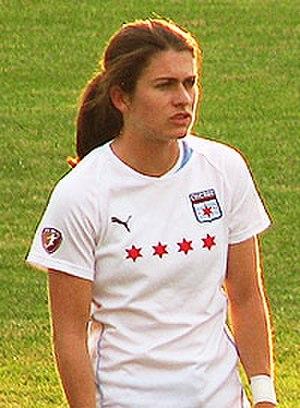
Le championnat d'Europe de football féminin 2009 est la dixième édition du Championnat d'Europe de football féminin, une compétition de l'Union des associations européennes de football qui met aux prises les meilleures sélections nationales féminines de football affiliées à l'UEFA.
L'équipe d'Angleterre féminine de football est l'équipe nationale qui représente l'Angleterre dans les compétitions majeures de football féminin : la Coupe du monde et le Championnat d'Europe. Elle est gérée par la Fédération anglaise de football. Son premier match officiel a lieu en 1969. Alors que la plupart des équipes nationales à travers le monde représentent un État indépendant, les quatre Home Nations qui forment le Royaume-Uni sont chacun représentés par une équipe nationale distincte au cours des tournois internationaux. Ses joueuses sont sélectionnées selon les conditions d'admissibilité en sélection d'un joueur britannique.